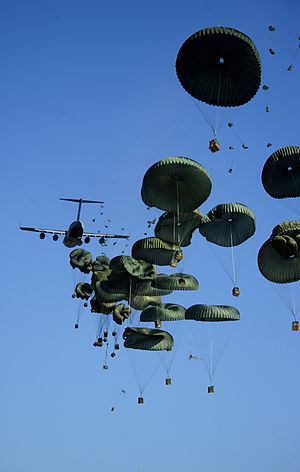
Nødhjælp
Et amerikansk C-17 Globemaster udsender nødforsyninger efter Jordskælvet i Haiti 2010.
Nødhjælp betegner arbejde eller bidrag for at redde mennesker, der ellers ville dø eller få skader for resten af livet.